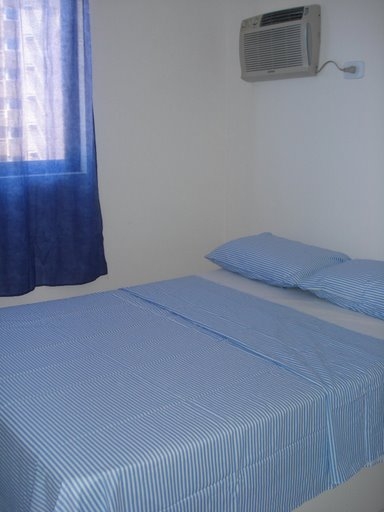
Room type: bedroom